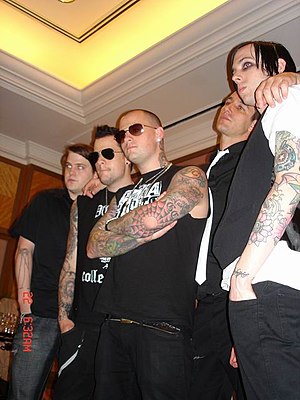
Good Charlotte
Good Charlotte er et amerikansk punk band, der blev dannet i 1996 af tvillingebrødrene Benji og Joel Madden.